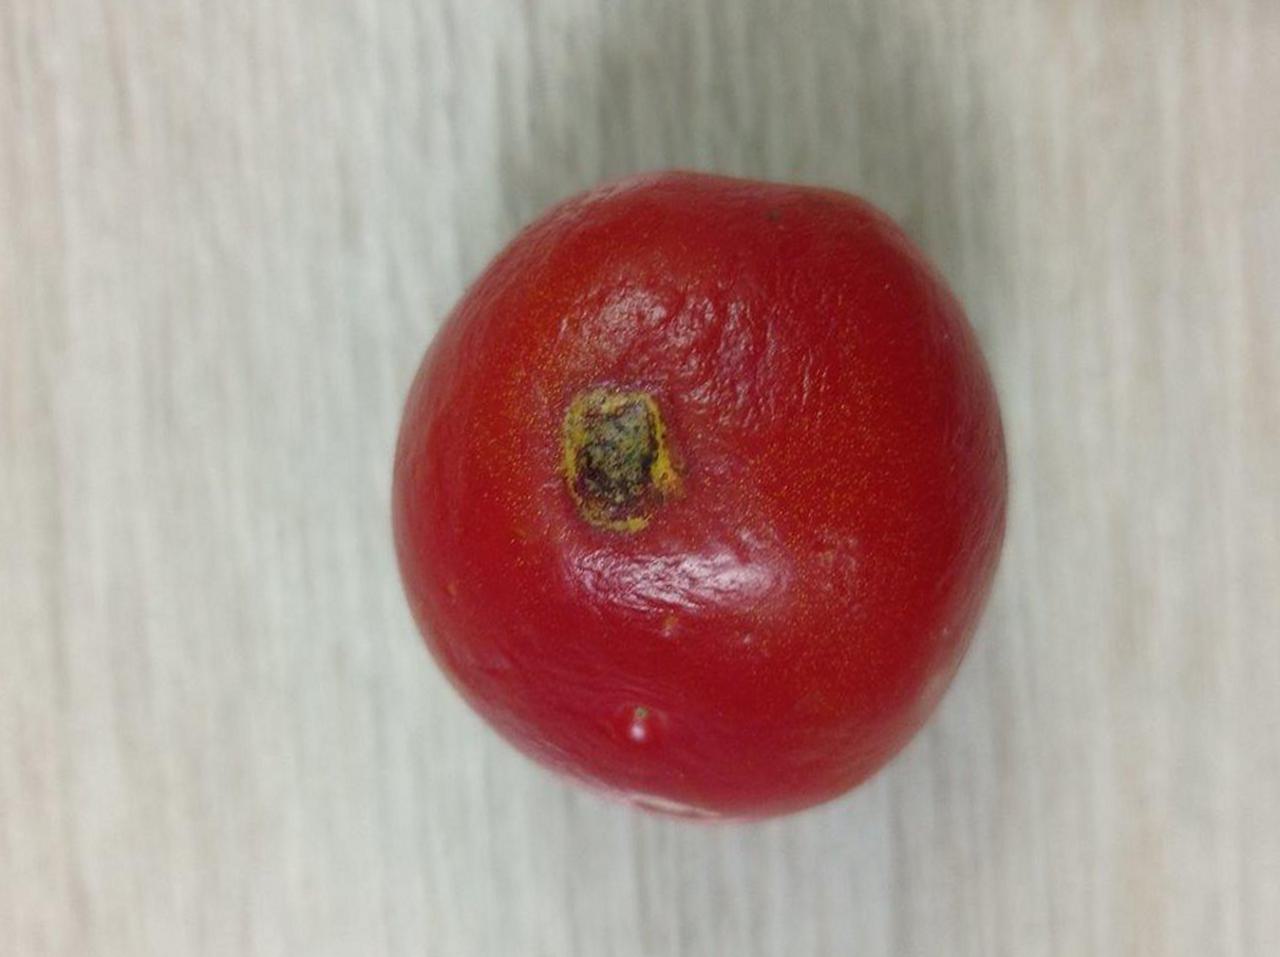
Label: Rotten